Jenna Ushkowitz

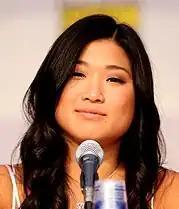
Ushkowitz at San Diego Comic-Con in 2010

At age 3, Ushkowitz began appearing on "Sesame Street" and other children's television shows. Her Broadway musical debut was in the 1996 revival of "The King and I". Ushkowitz sang the American National Anthem at a New York Knicks game at Madison Square Garden when she was 13. Ushkowitz understudied the roles of Ilse, Anna, Martha, and Thea in the Broadway musical "Spring Awakening" in 2008. In 2009, Ushkowitz landed the role of Tina Cohen-Chang on Fox's musical comedy-drama series "Glee". In casting "Glee", series creator Ryan Murphy sought out actors who could identify with the rush of starring in theatrical roles. Instead of using traditional network casting calls, he spent three months on Broadway, where he found Ushkowitz.